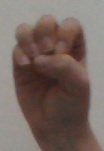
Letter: ha